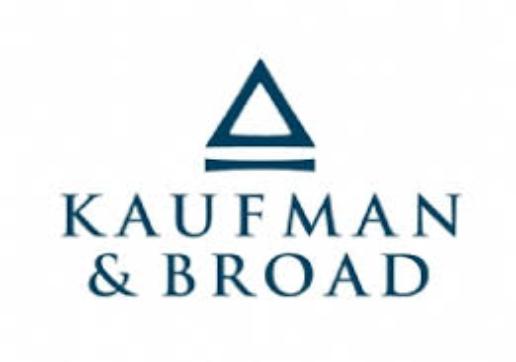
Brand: Kauffman
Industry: Others